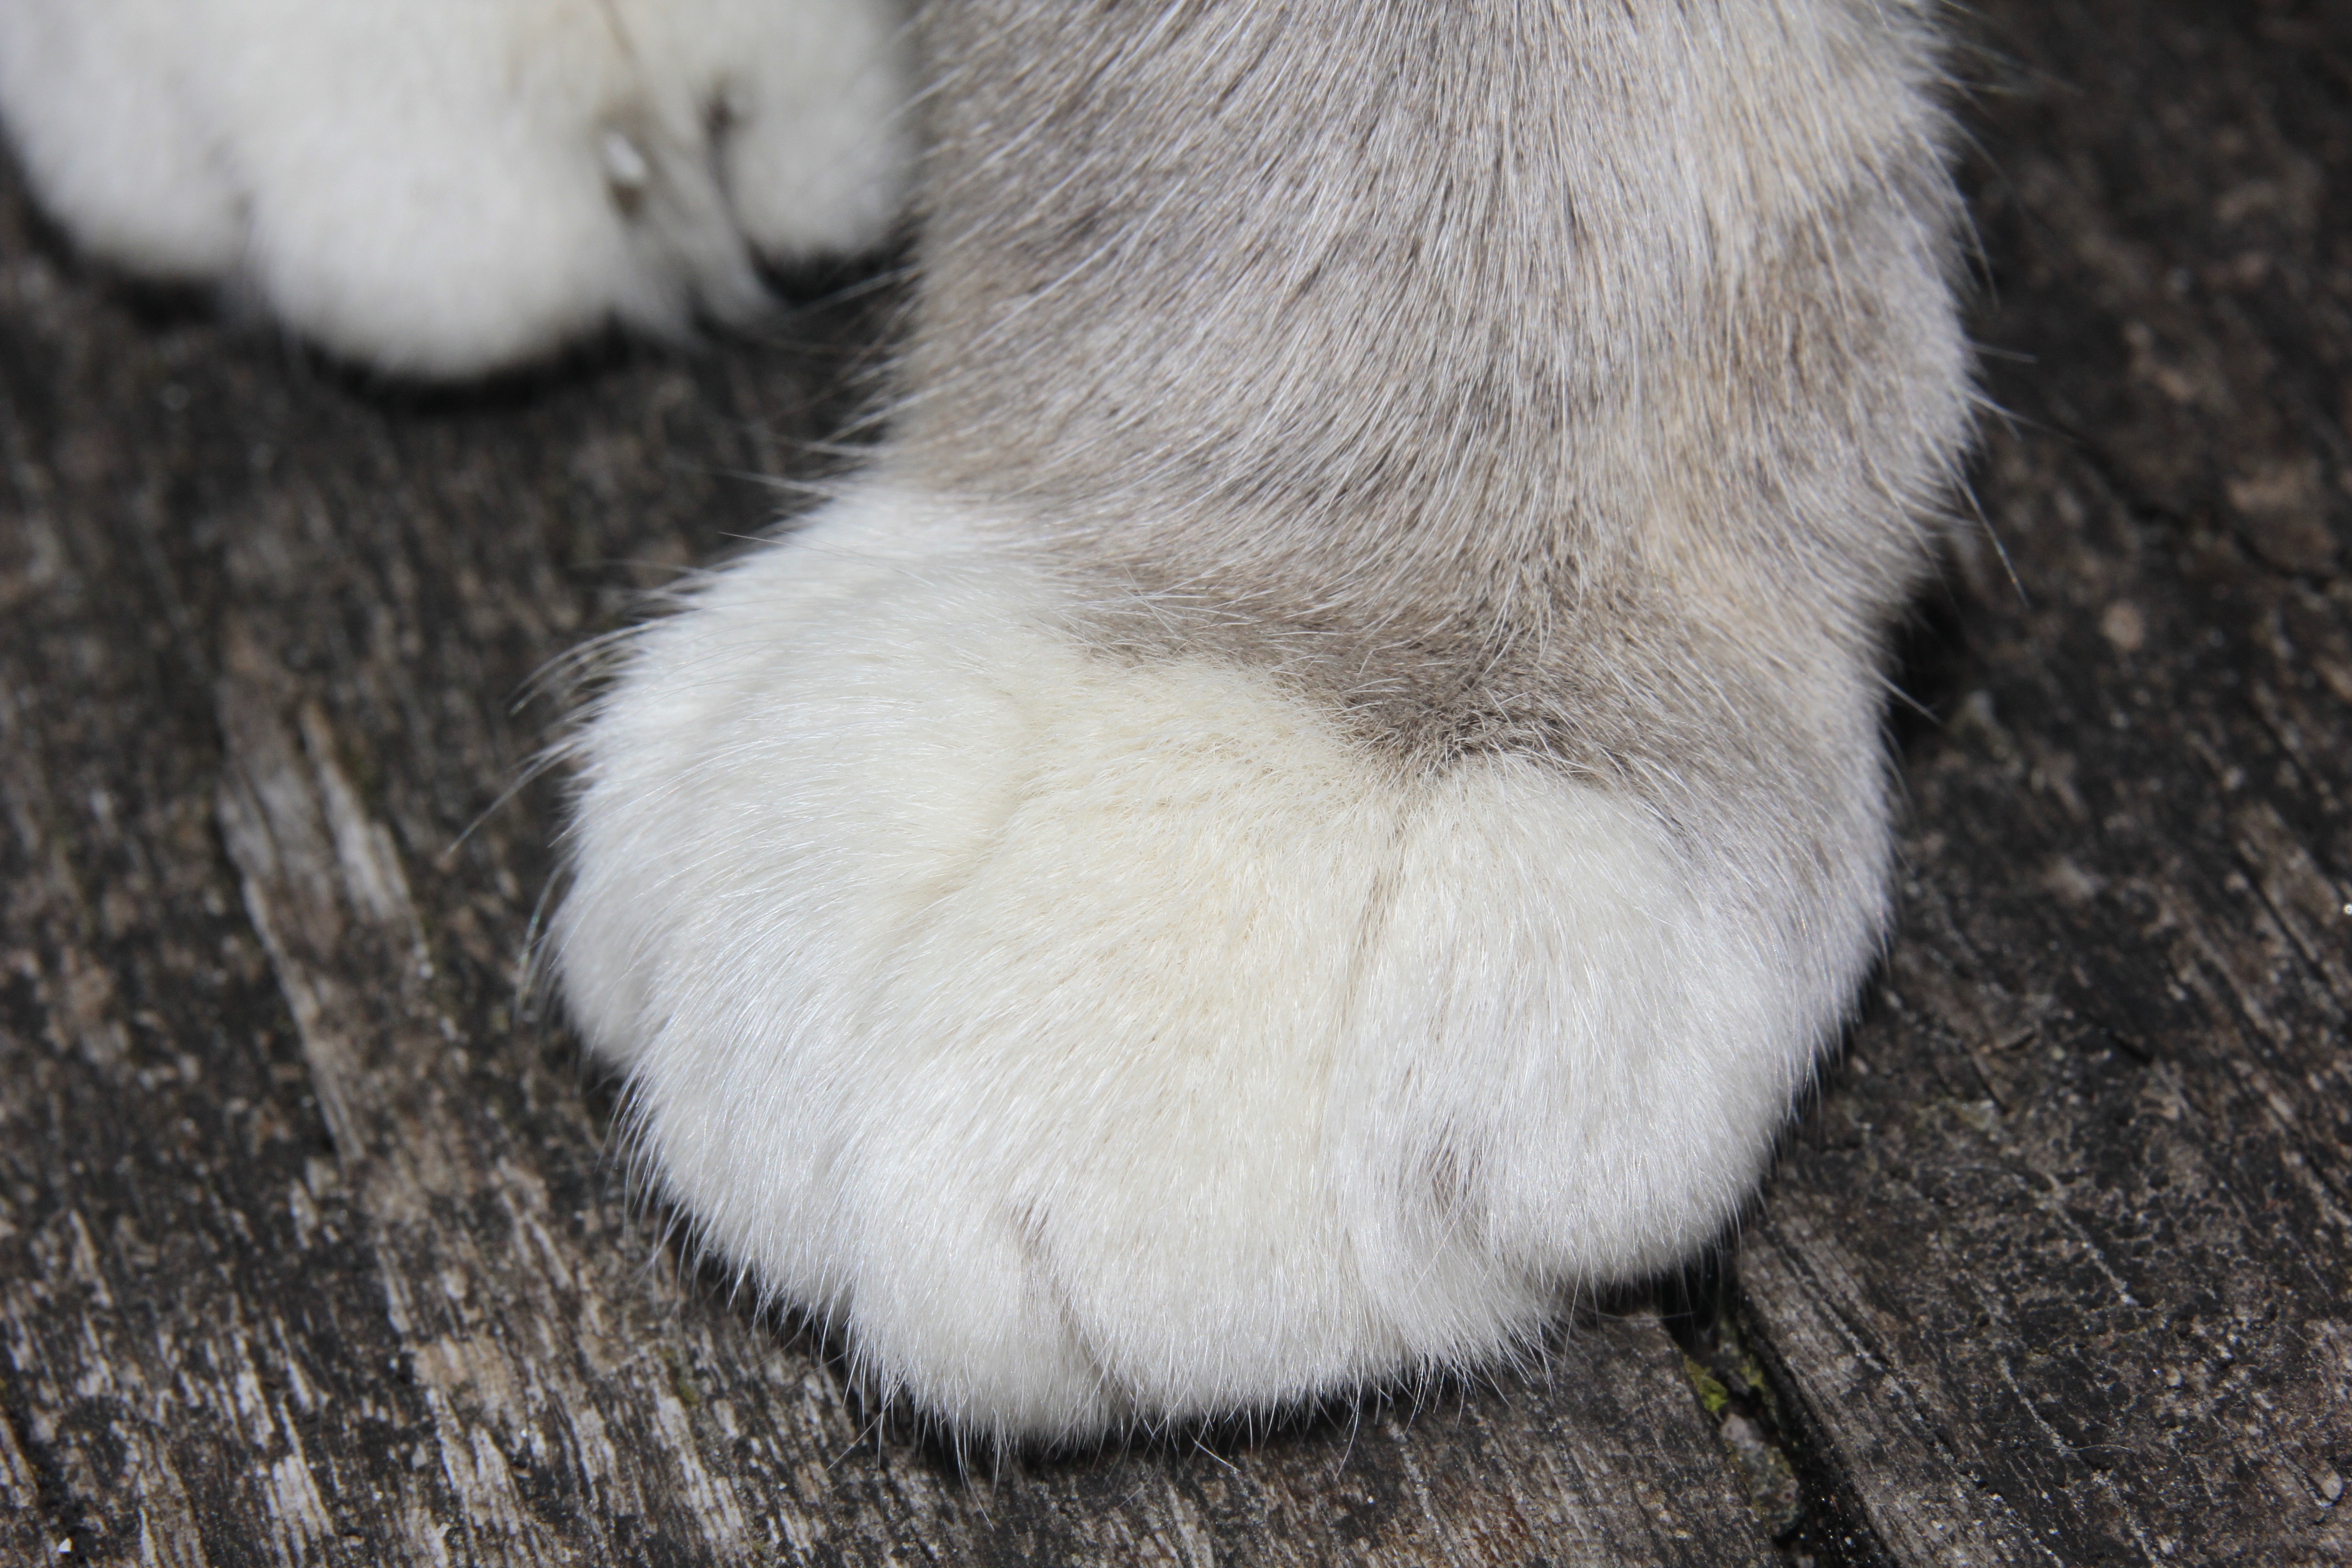
white, fur, cat, mammal, close, claw, rabbit, nose, whiskers, vertebrate, dear, detention, velvet paw, cat's paw, occur, rabits and hares